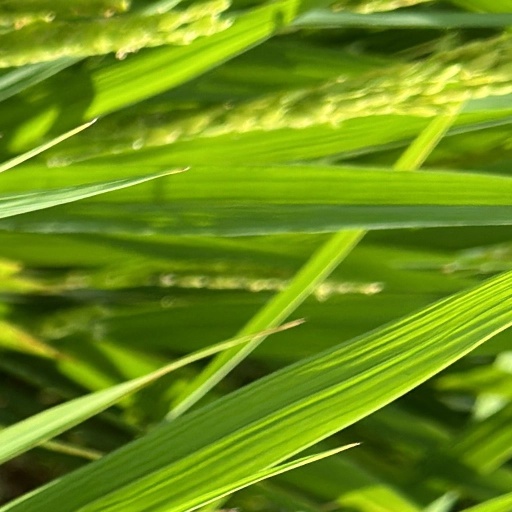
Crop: rice